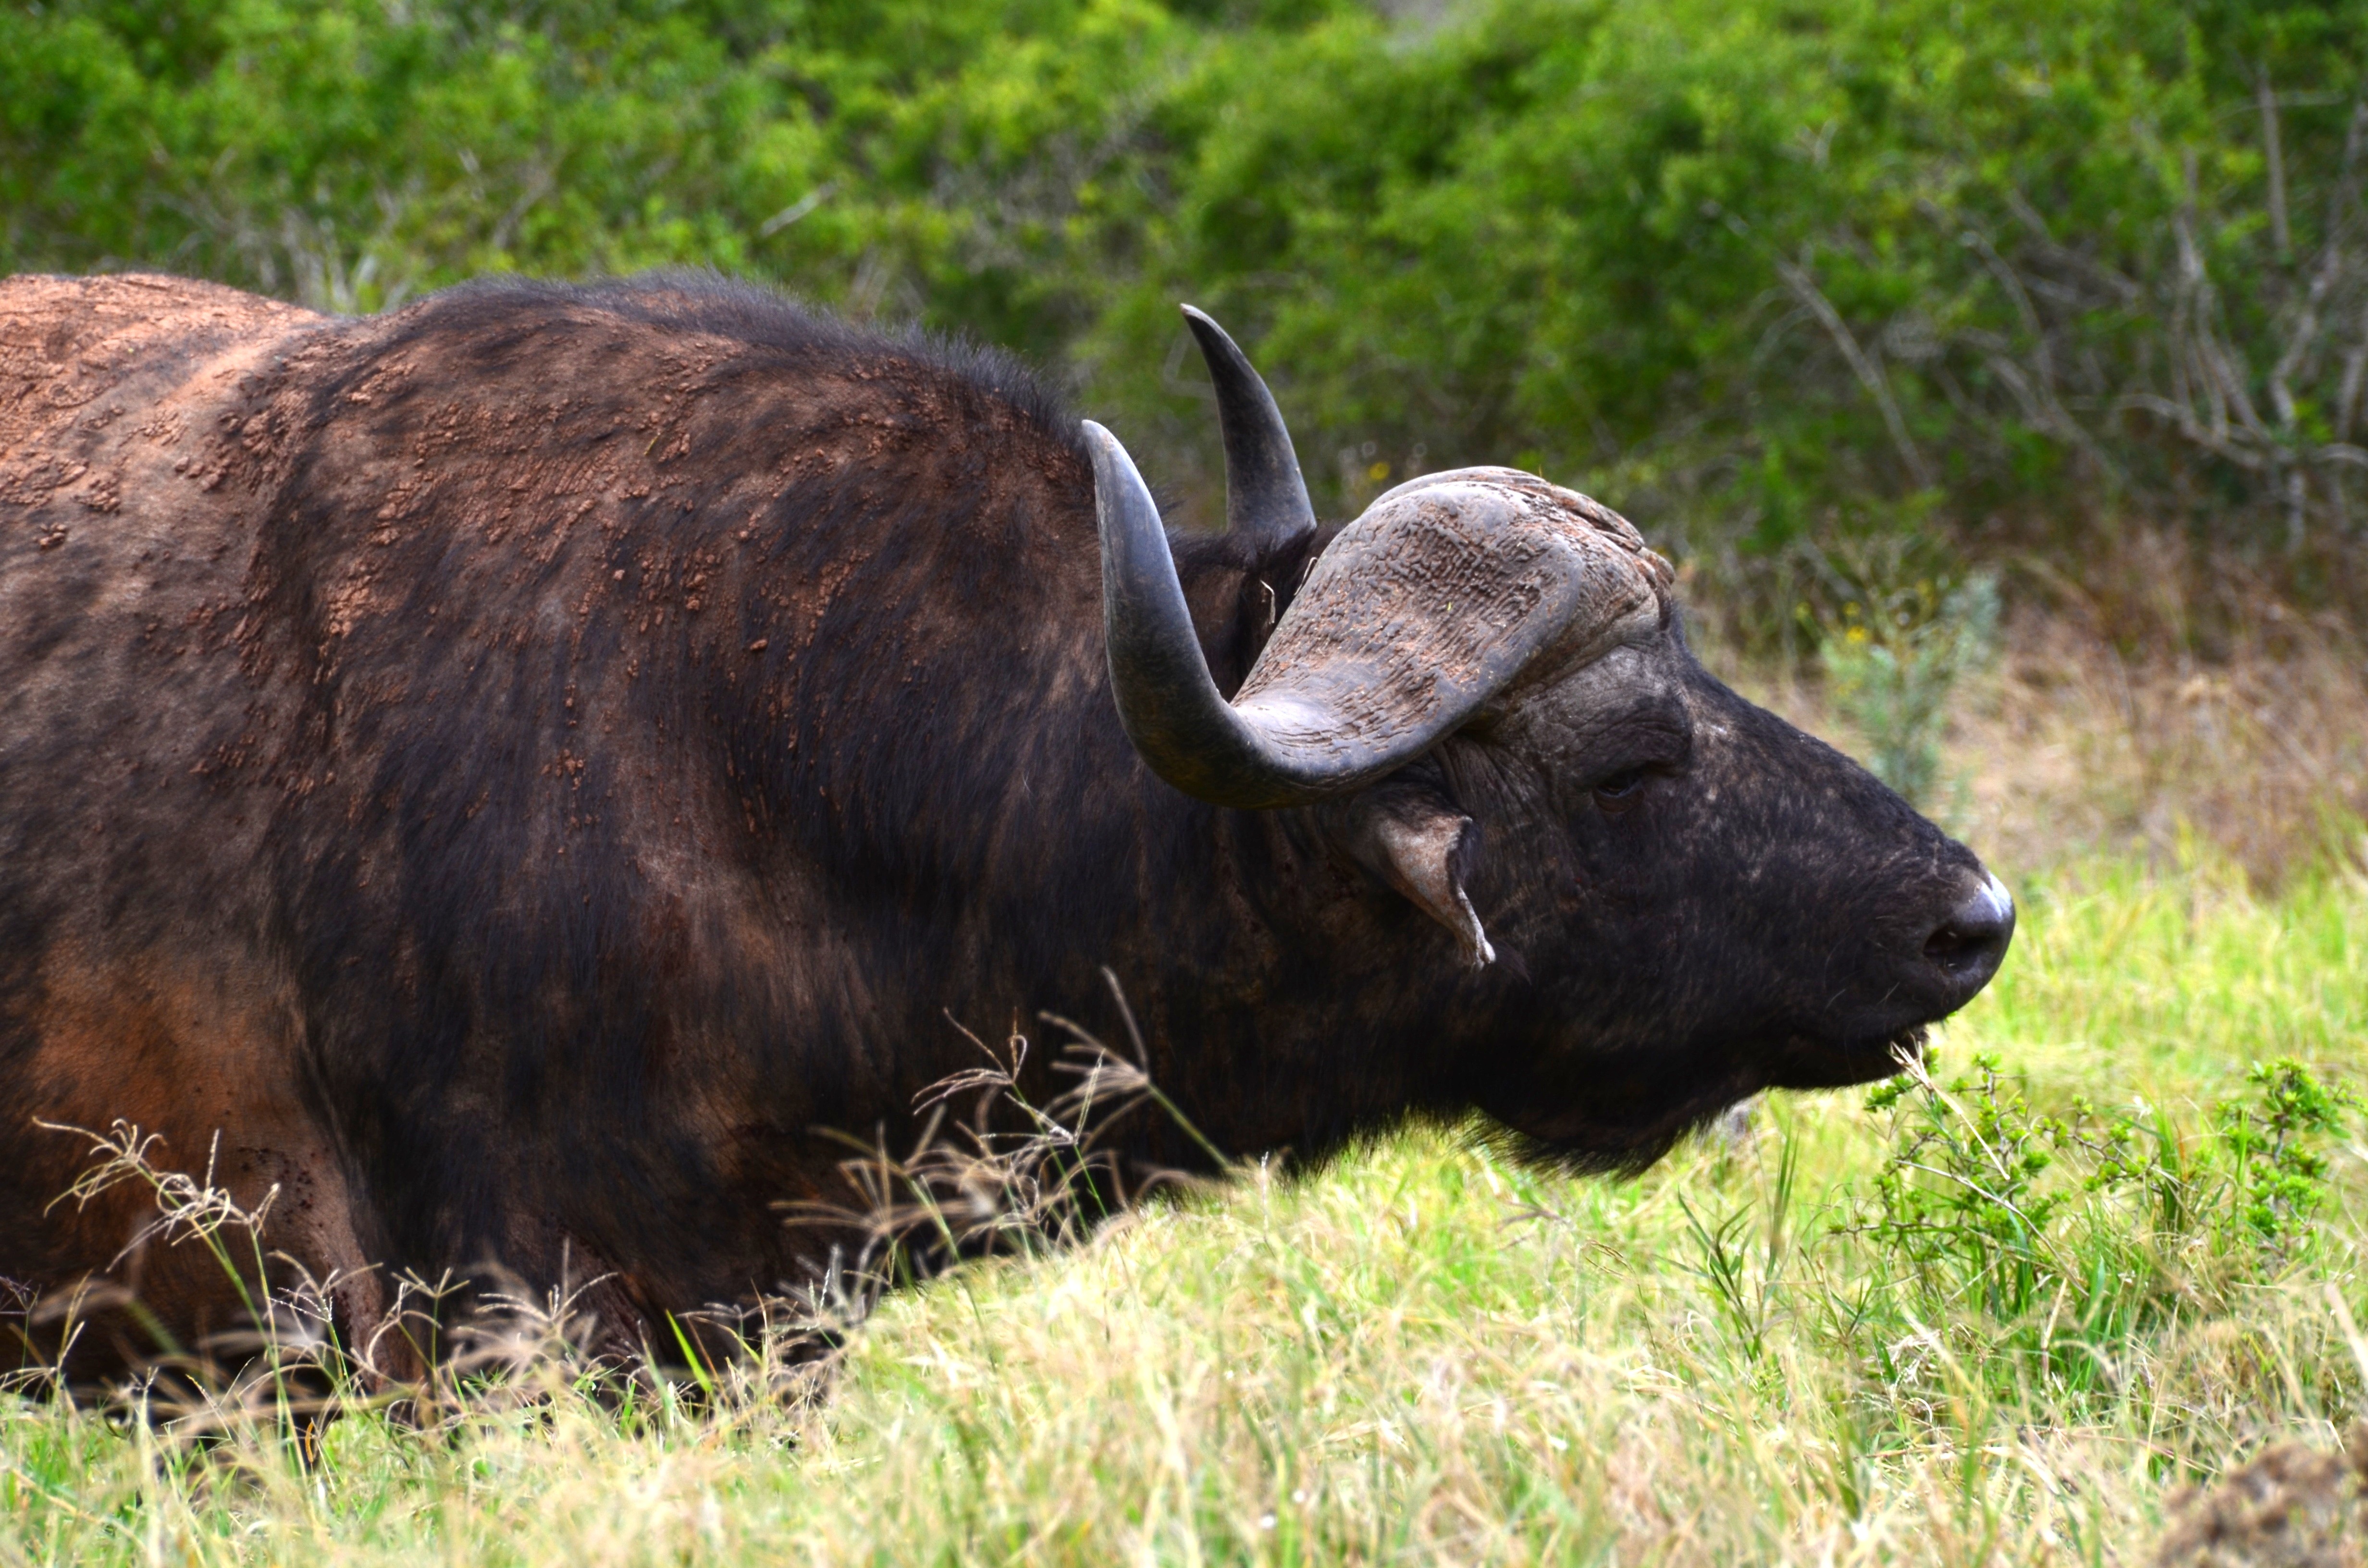
grass, wildlife, horn, pasture, grazing, africa, mammal, fauna, vertebrate, bison, yak, safari, buffalo, water buffalo, african buffalo, big five, cattle like mammal, cow goat family, muskox